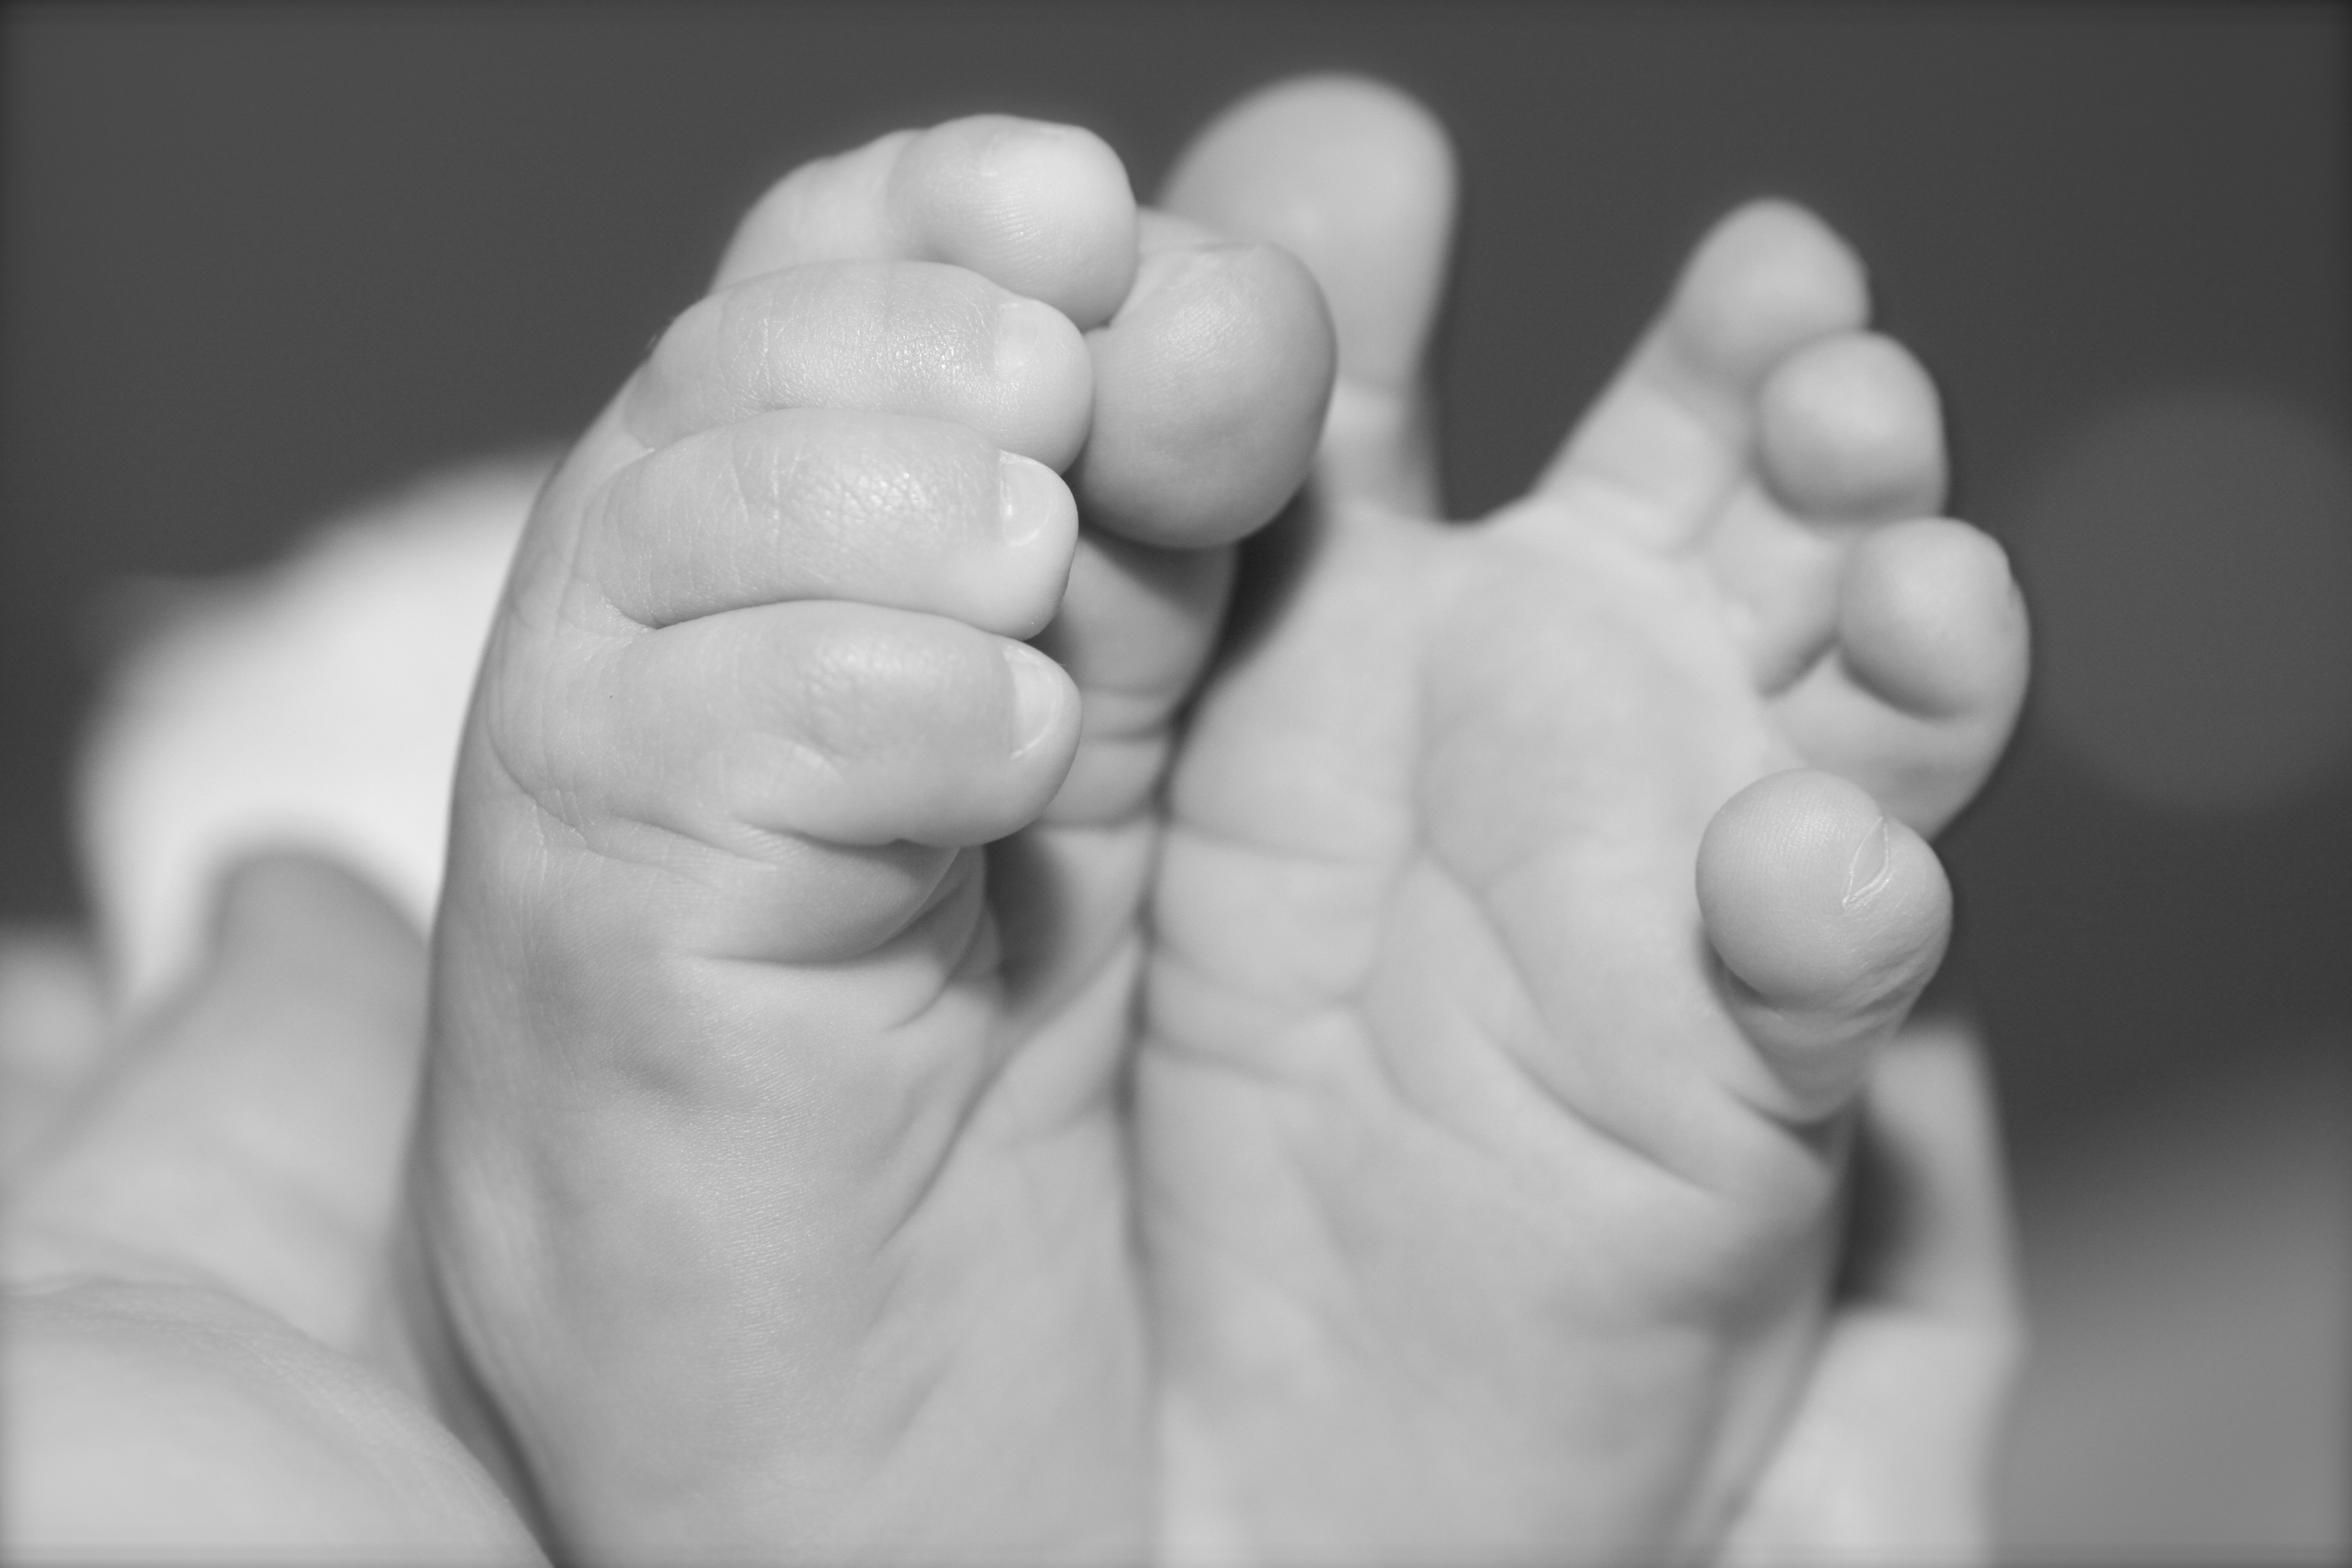
hand, black and white, white, photography, feet, leg, finger, foot, small, child, black, monochrome, baby, mouth, close up, human body, infant, organ, ten, emotion, thumb, interaction, sense, monochrome photography